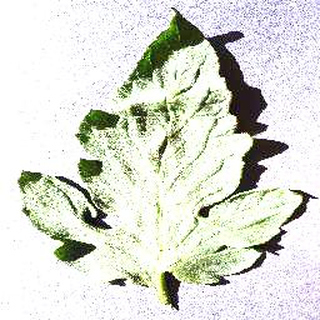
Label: healthy_tomato